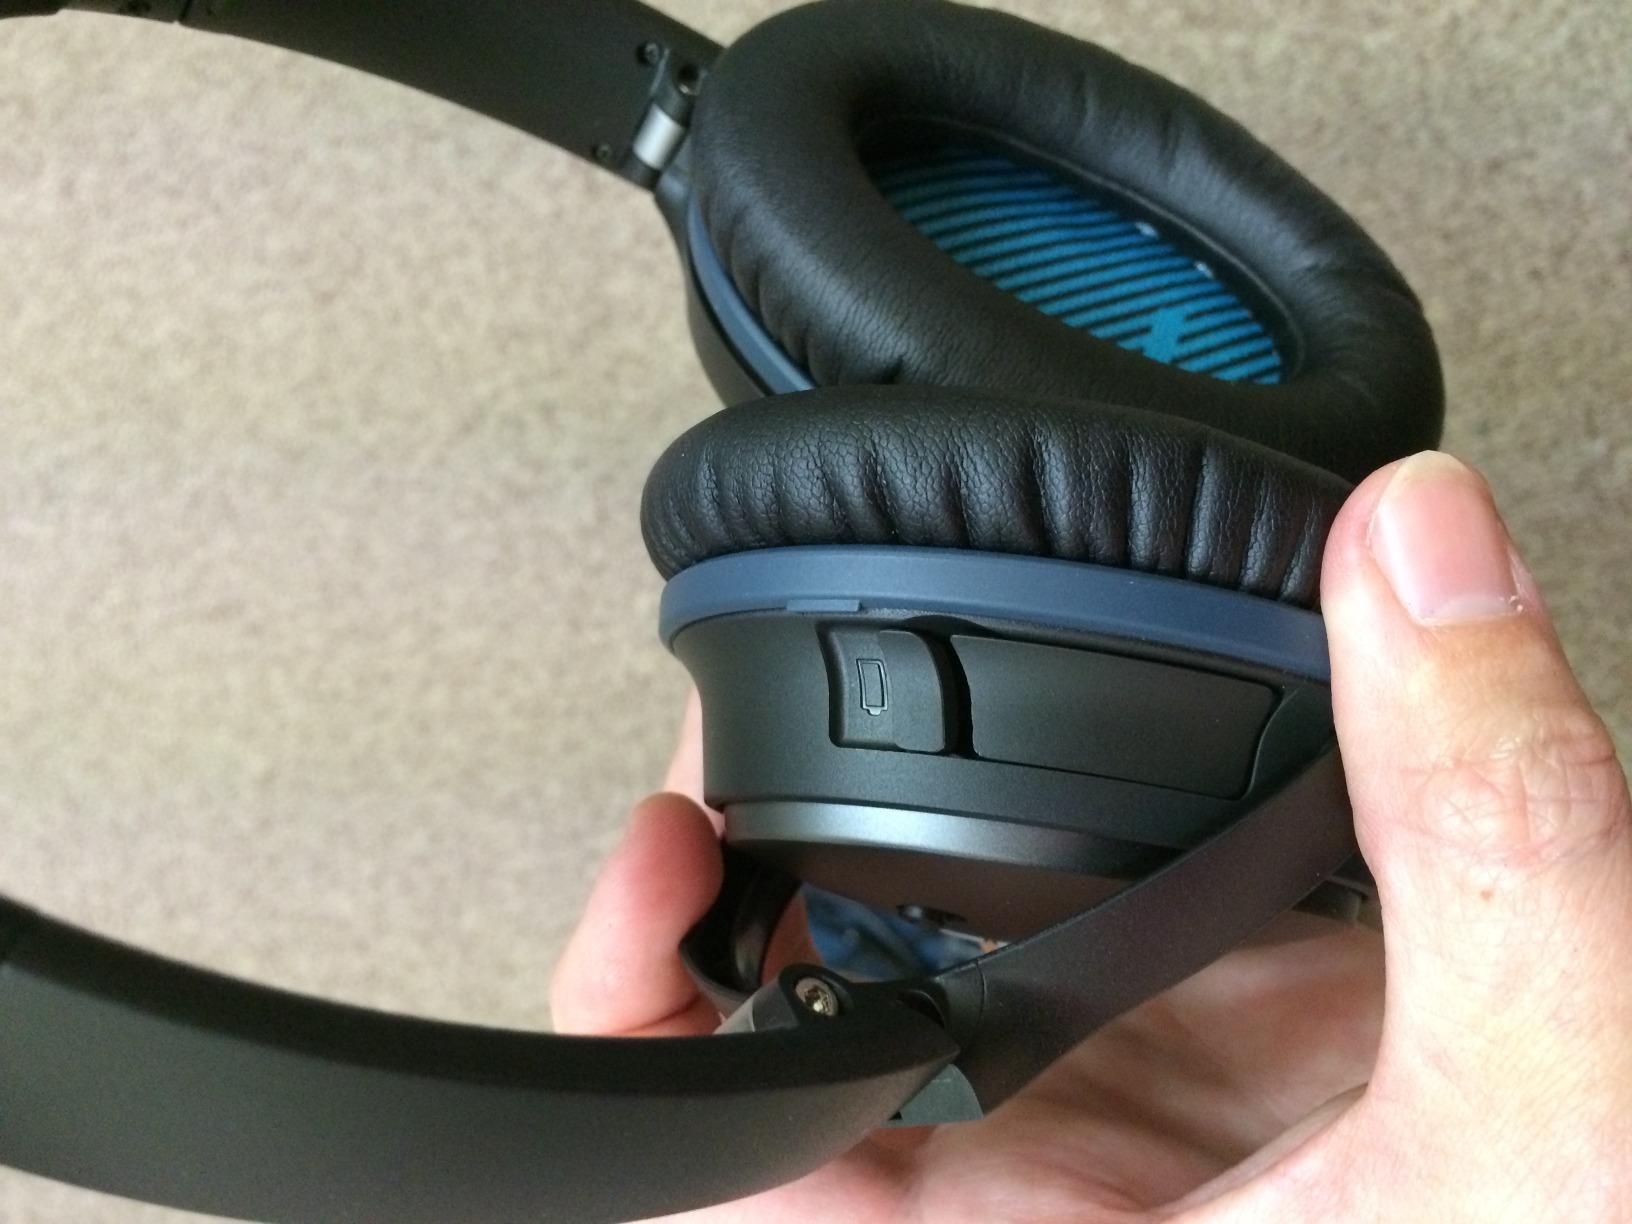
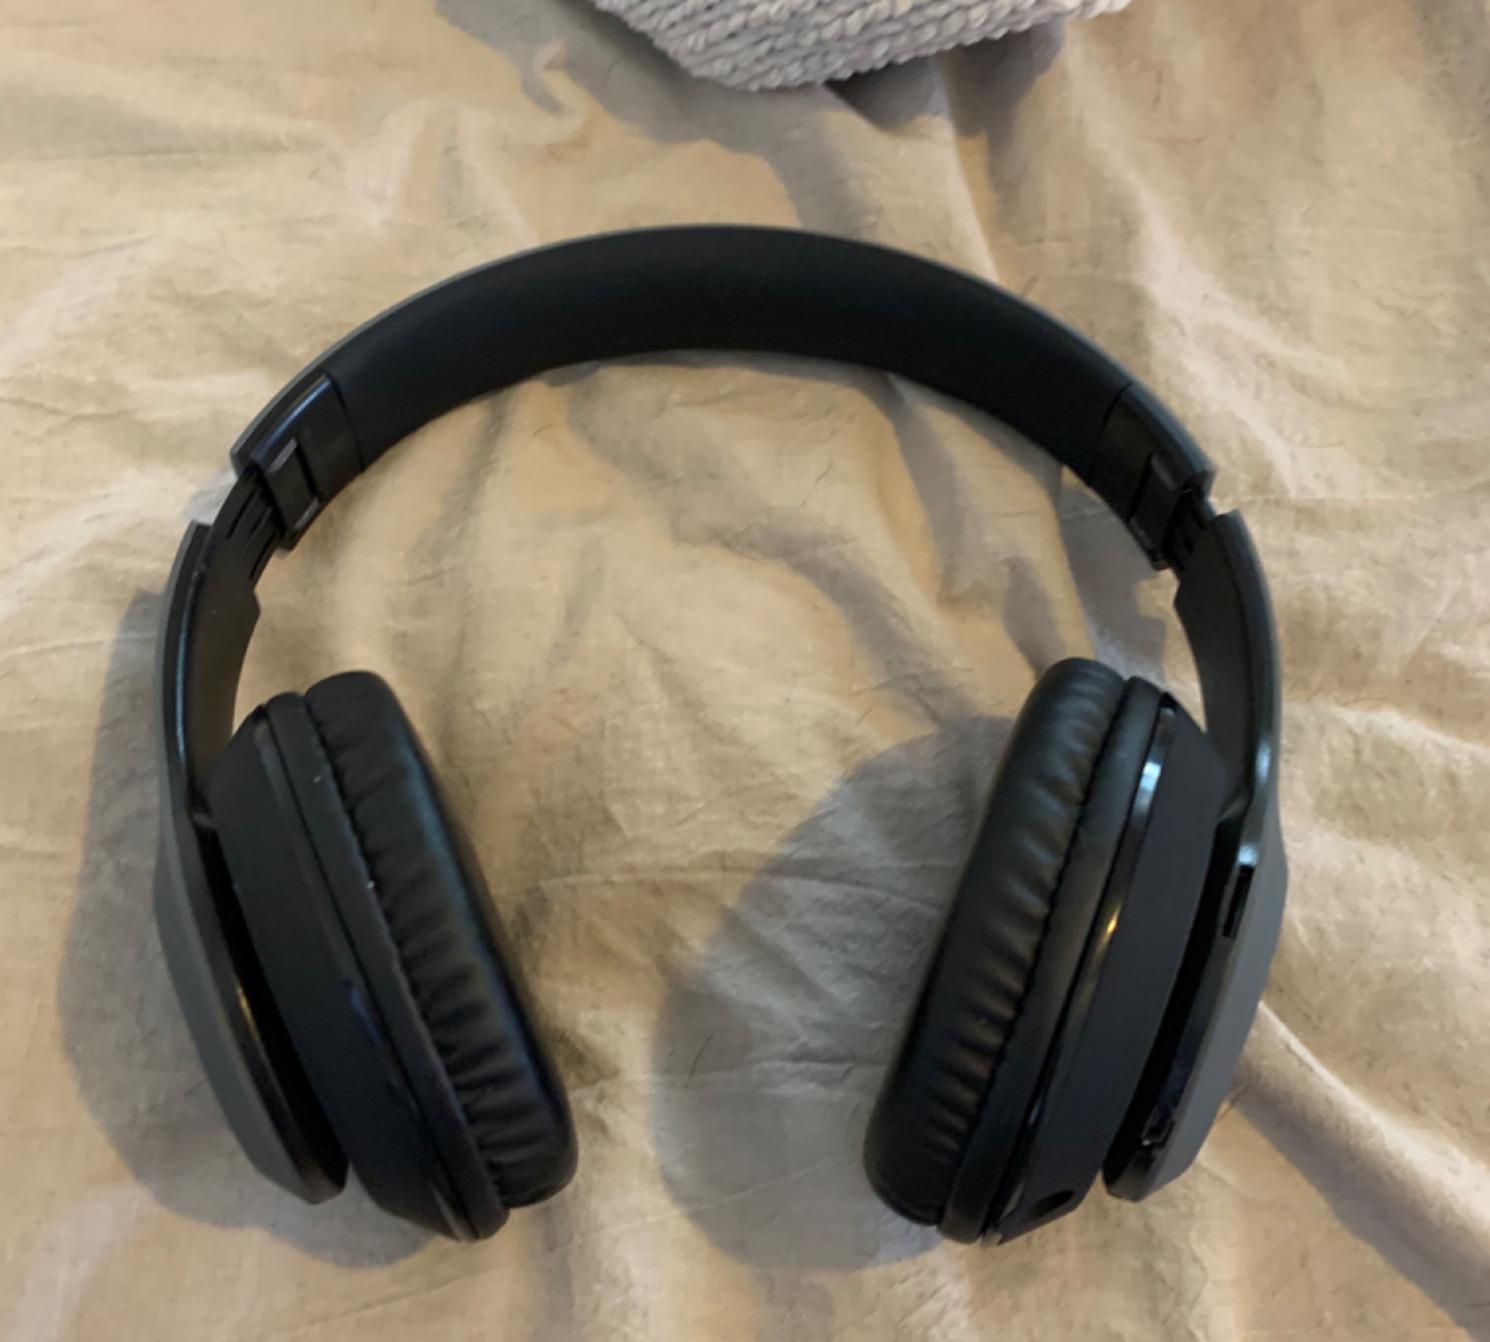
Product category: headphones
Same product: no